Joof family

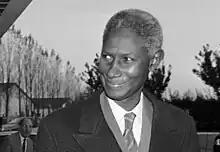
Abdou Diouf. The second president of Senegal and Secretary General of Francophonie.

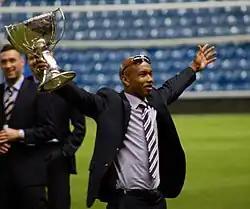
El-Hadji Diouf. Professional footballer. Pictured after winning the Scottish League Cup with Glasgow Rangers.

Some of these legal professionals have ventured into politics but they are more known for their legal than for their political occupation :